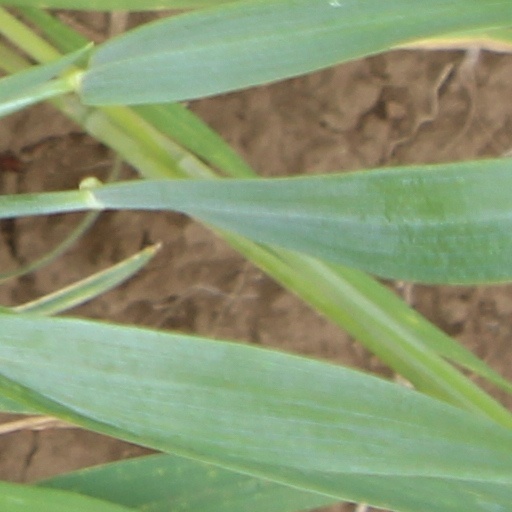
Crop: wheat